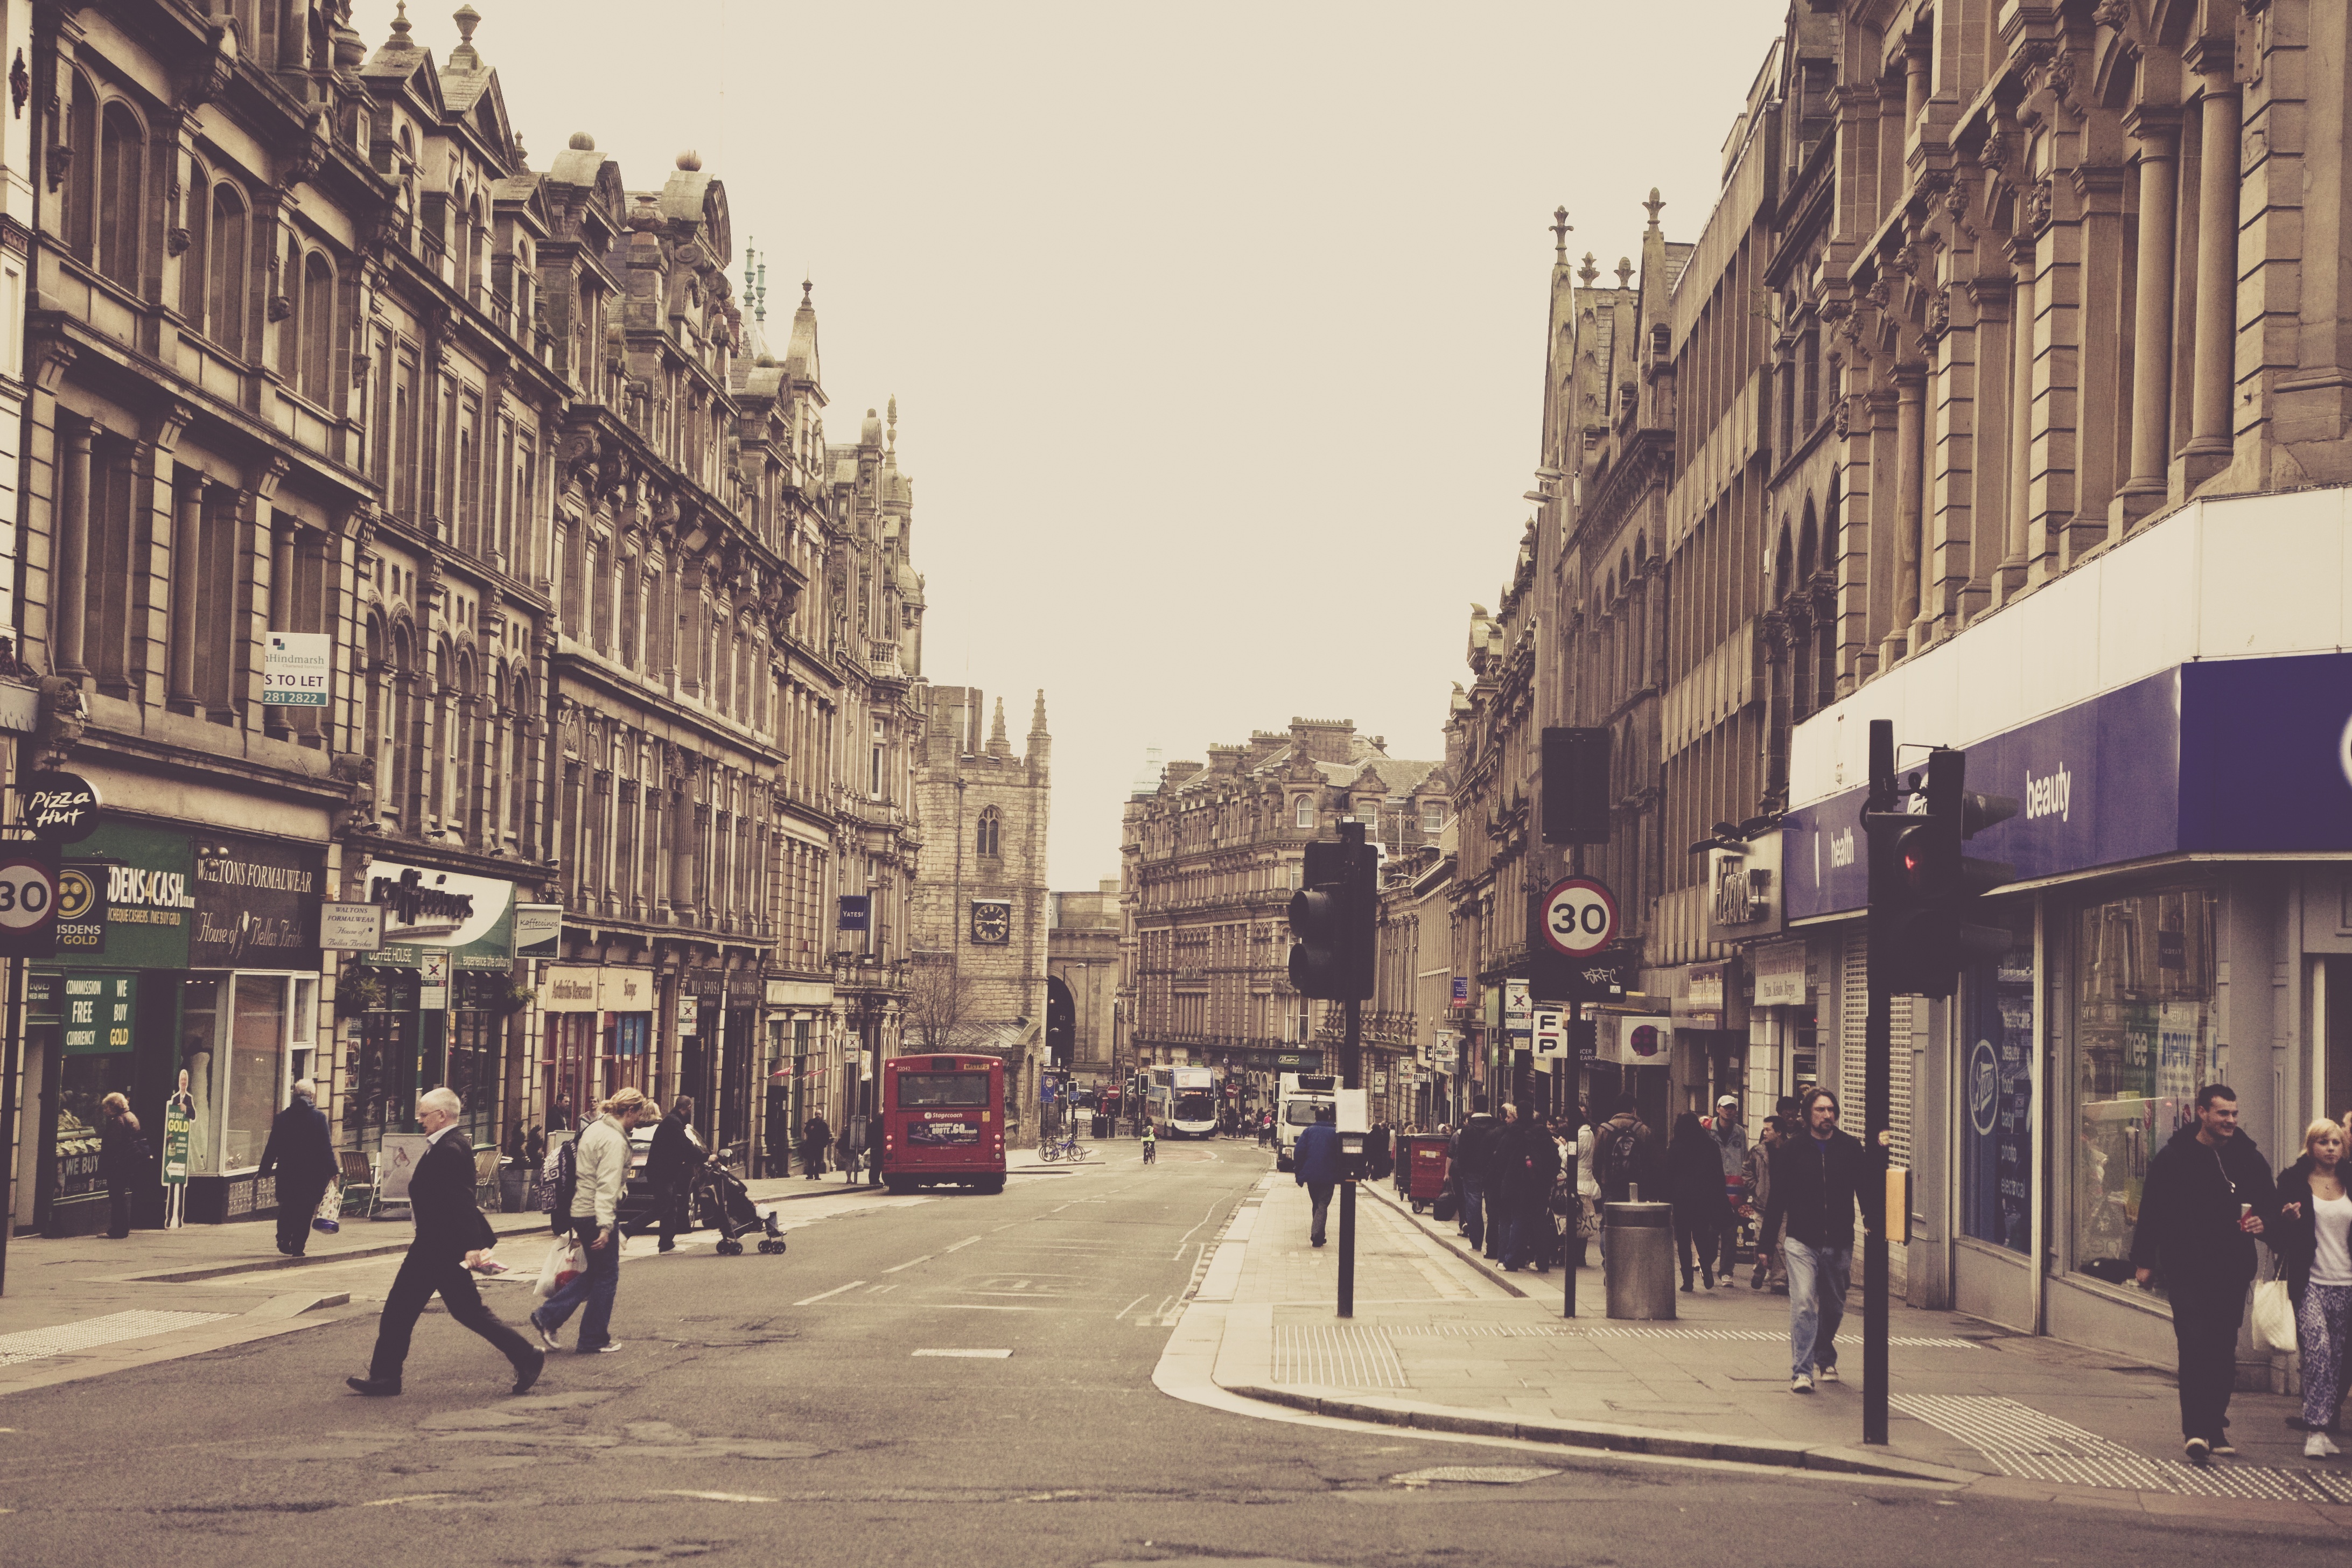
pedestrian, architecture, road, street, town, building, alley, city, urban, cityscape, downtown, lane, england, infrastructure, town square, historically, metropolis, neighbourhood, united kingdom, facades, newcastle upon tyne, urban area, residential area, human settlement, metropolitan area, nonbuilding structure